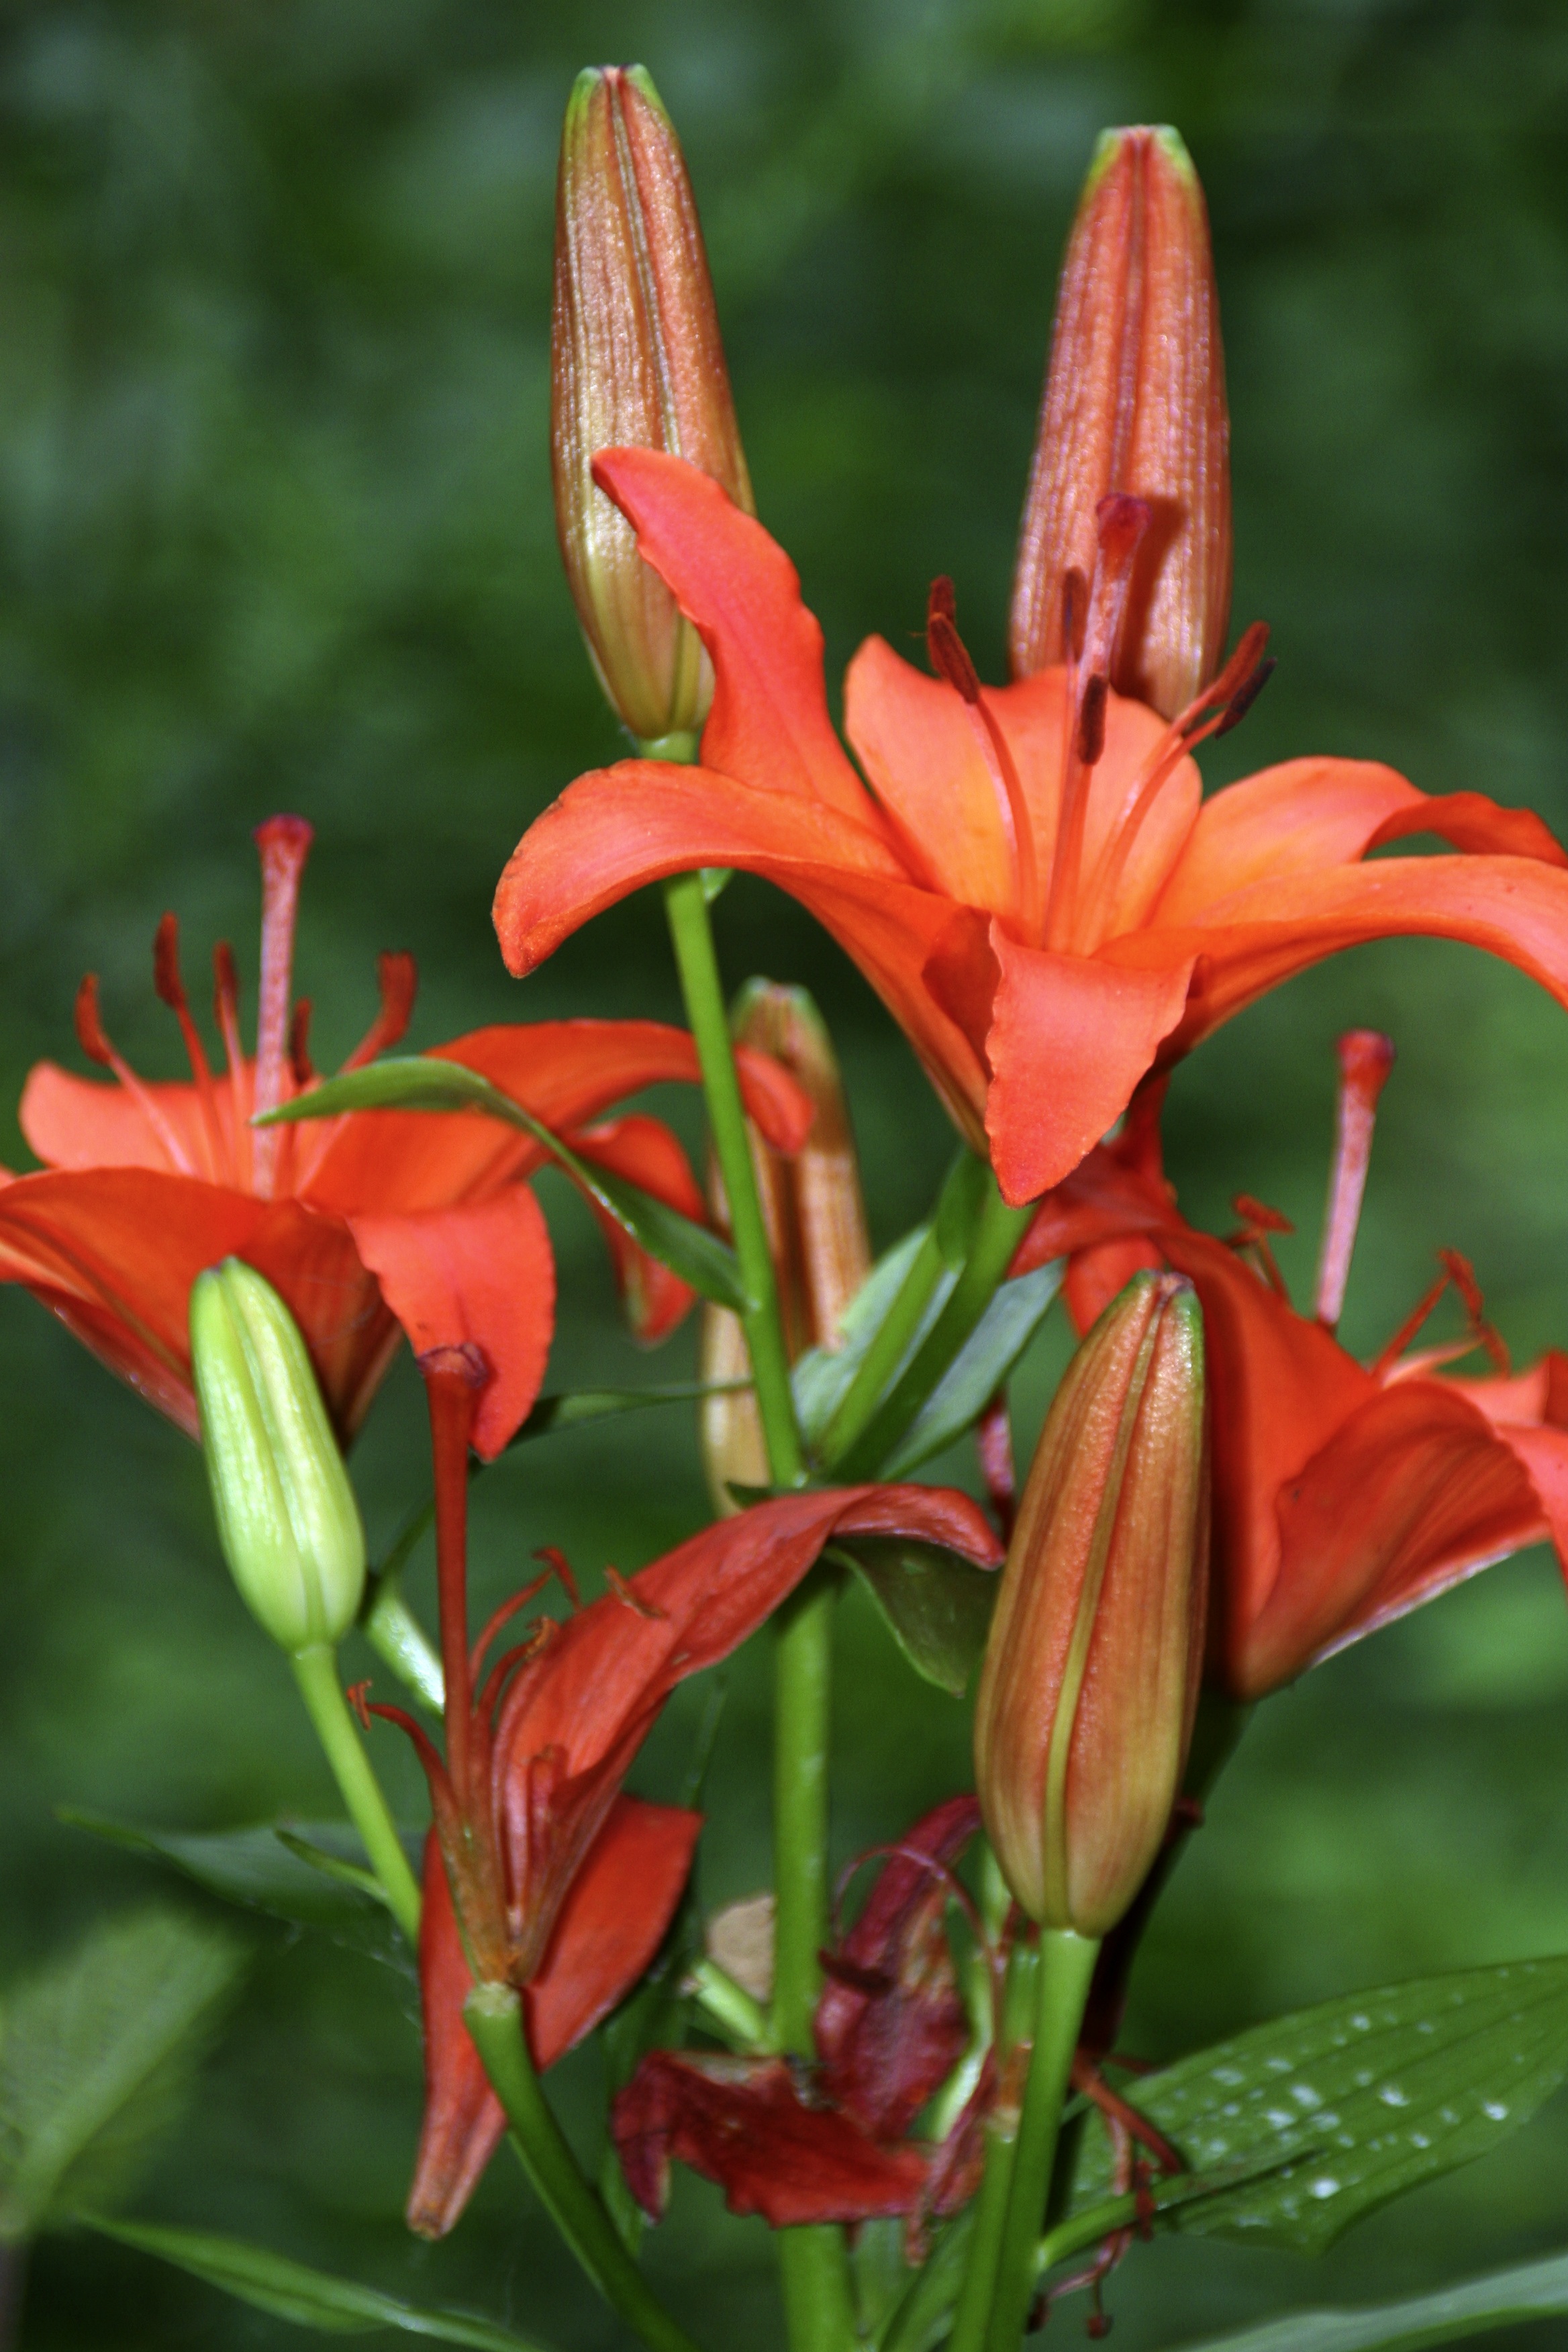
nature, blossom, plant, flower, bloom, red, botany, garden, flora, flowers, shrub, lily, blossomed, flowering plant, crocosmia, orange lily, canna lily, land plant, canna family, castilleja, fawn lily